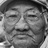
Emotion: neutral